Canal du Midi

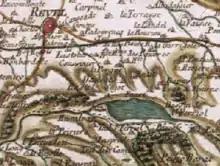
The Cassini map showing the Bassin de Saint-Ferréol, the key of the water supply to the canal

While the canal was once seen as a tool of production, trade, and commerce it is now considered to be architectural and technical heritage as evidenced by the refusal of the mayor of Toulouse, Pierre Baudis, to allow space on the Canal du Midi to be used for an urban expressway. It has not been downgraded and remains open for navigation. On 7 December 1996 the channel and a buffer zone of 2,000 km were included in the list of World Heritage Sites by UNESCO. In the same year, it was classified under French law as a "Grand Site of France". This classification was extended to the canals of the plain and the mountain in 1996 and 2001. It caused a very rapid increase in tourist numbers.